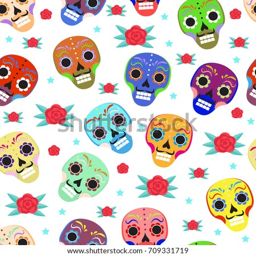
day of the dead holiday seamless pattern with sugar skulls .